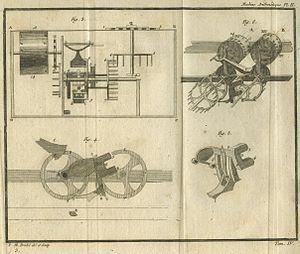
La pascaline, initialement dénommée machine d’arithmétique puis roue pascaline, est une calculatrice mécanique inventée par Blaise Pascal et considérée comme la première machine à calculer. C'est en 1642, à l'âge de dix-neuf ans, qu'il en conçut l’idée, voulant soulager la tâche de son père qui venait d’être nommé surintendant de la Haute-Normandie par le cardinal de Richelieu et qui devait remettre en ordre les recettes fiscales de cette province ; elle permettait d’additionner et de soustraire deux nombres d'une façon directe et de faire des multiplications et des divisions par répétitions.